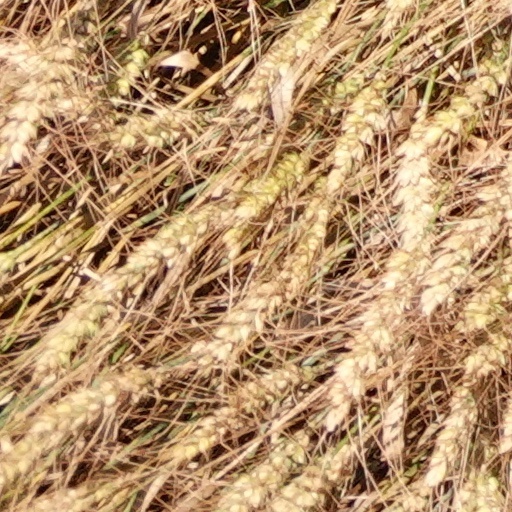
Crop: wheat